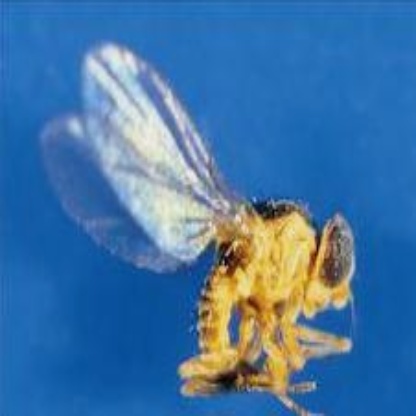
Nhãn: Rầy Nâu (Brown Plant Hopper)